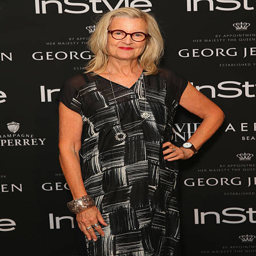
film director attends at organisation founder .